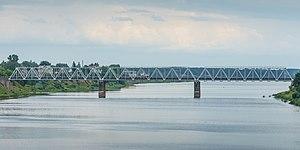
La rivière Velikaïa est un cours d'eau de l'oblast de Pskov, en Russie. C'est un important tributaire du lac Peïpous, donc un affluent de